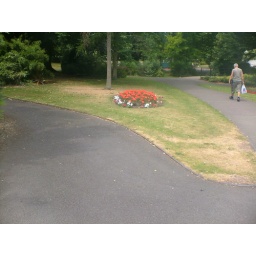
A nice flower bed in the park.